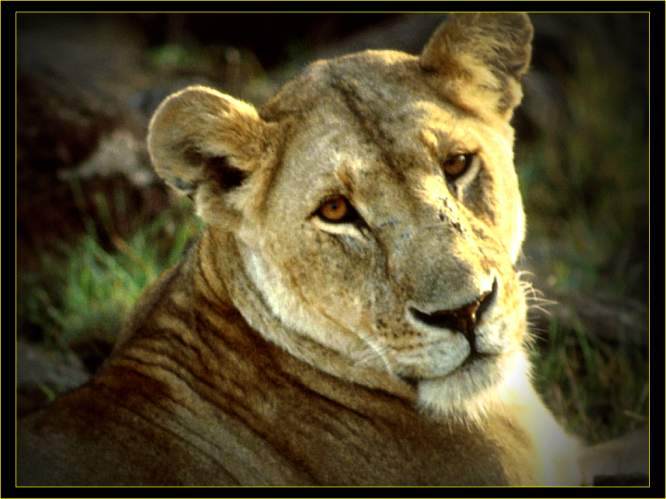
Label: not_food